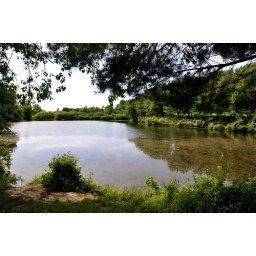
A lake next to a covered bridge in East Richland, Ohio.